Sport in Germany

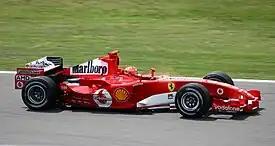
Michael Schumacher has claimed 91 race victories and 7 championships in his F1 career.

Germany is one of the leading motorsports countries in the world. While countless race winning cars have come from Germany, only Michael Schumacher, Sebastian Vettel and Nico Rosberg have been Formula One world champions (they have won 12 titles combined) and Walter Röhrl being the sole World Rally Champion from Germany (he won two titles). Jochen Rindt, who was F1 world champion in 1970, was born in Germany but raced with an Austrian licence for his whole career. One other German driver came close to winning the title: Wolfgang von Trips. He died in a crash in the last race of the season at Monza in 1961, giving the championship to his Ferrari teammate Phil Hill.